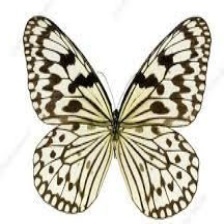
Species: PAPER KITE